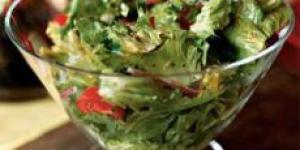
boquerones a la moruna